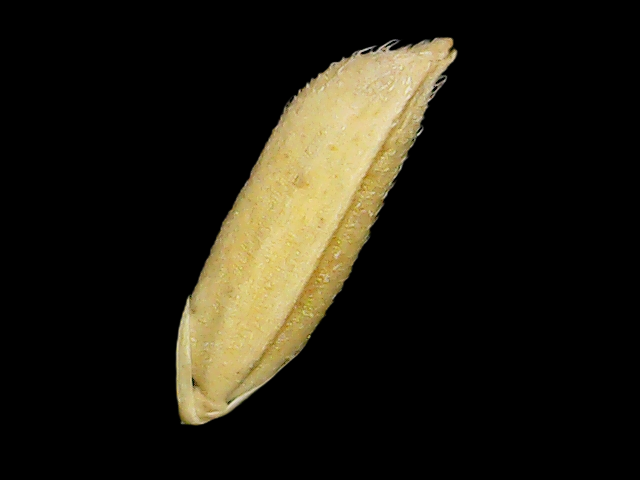
Rice variety: Binadhan21